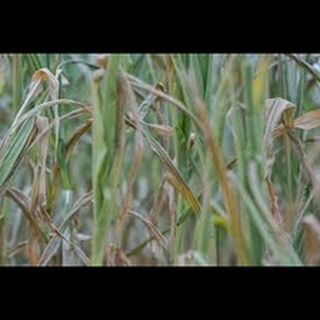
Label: wheat_leaf_blight